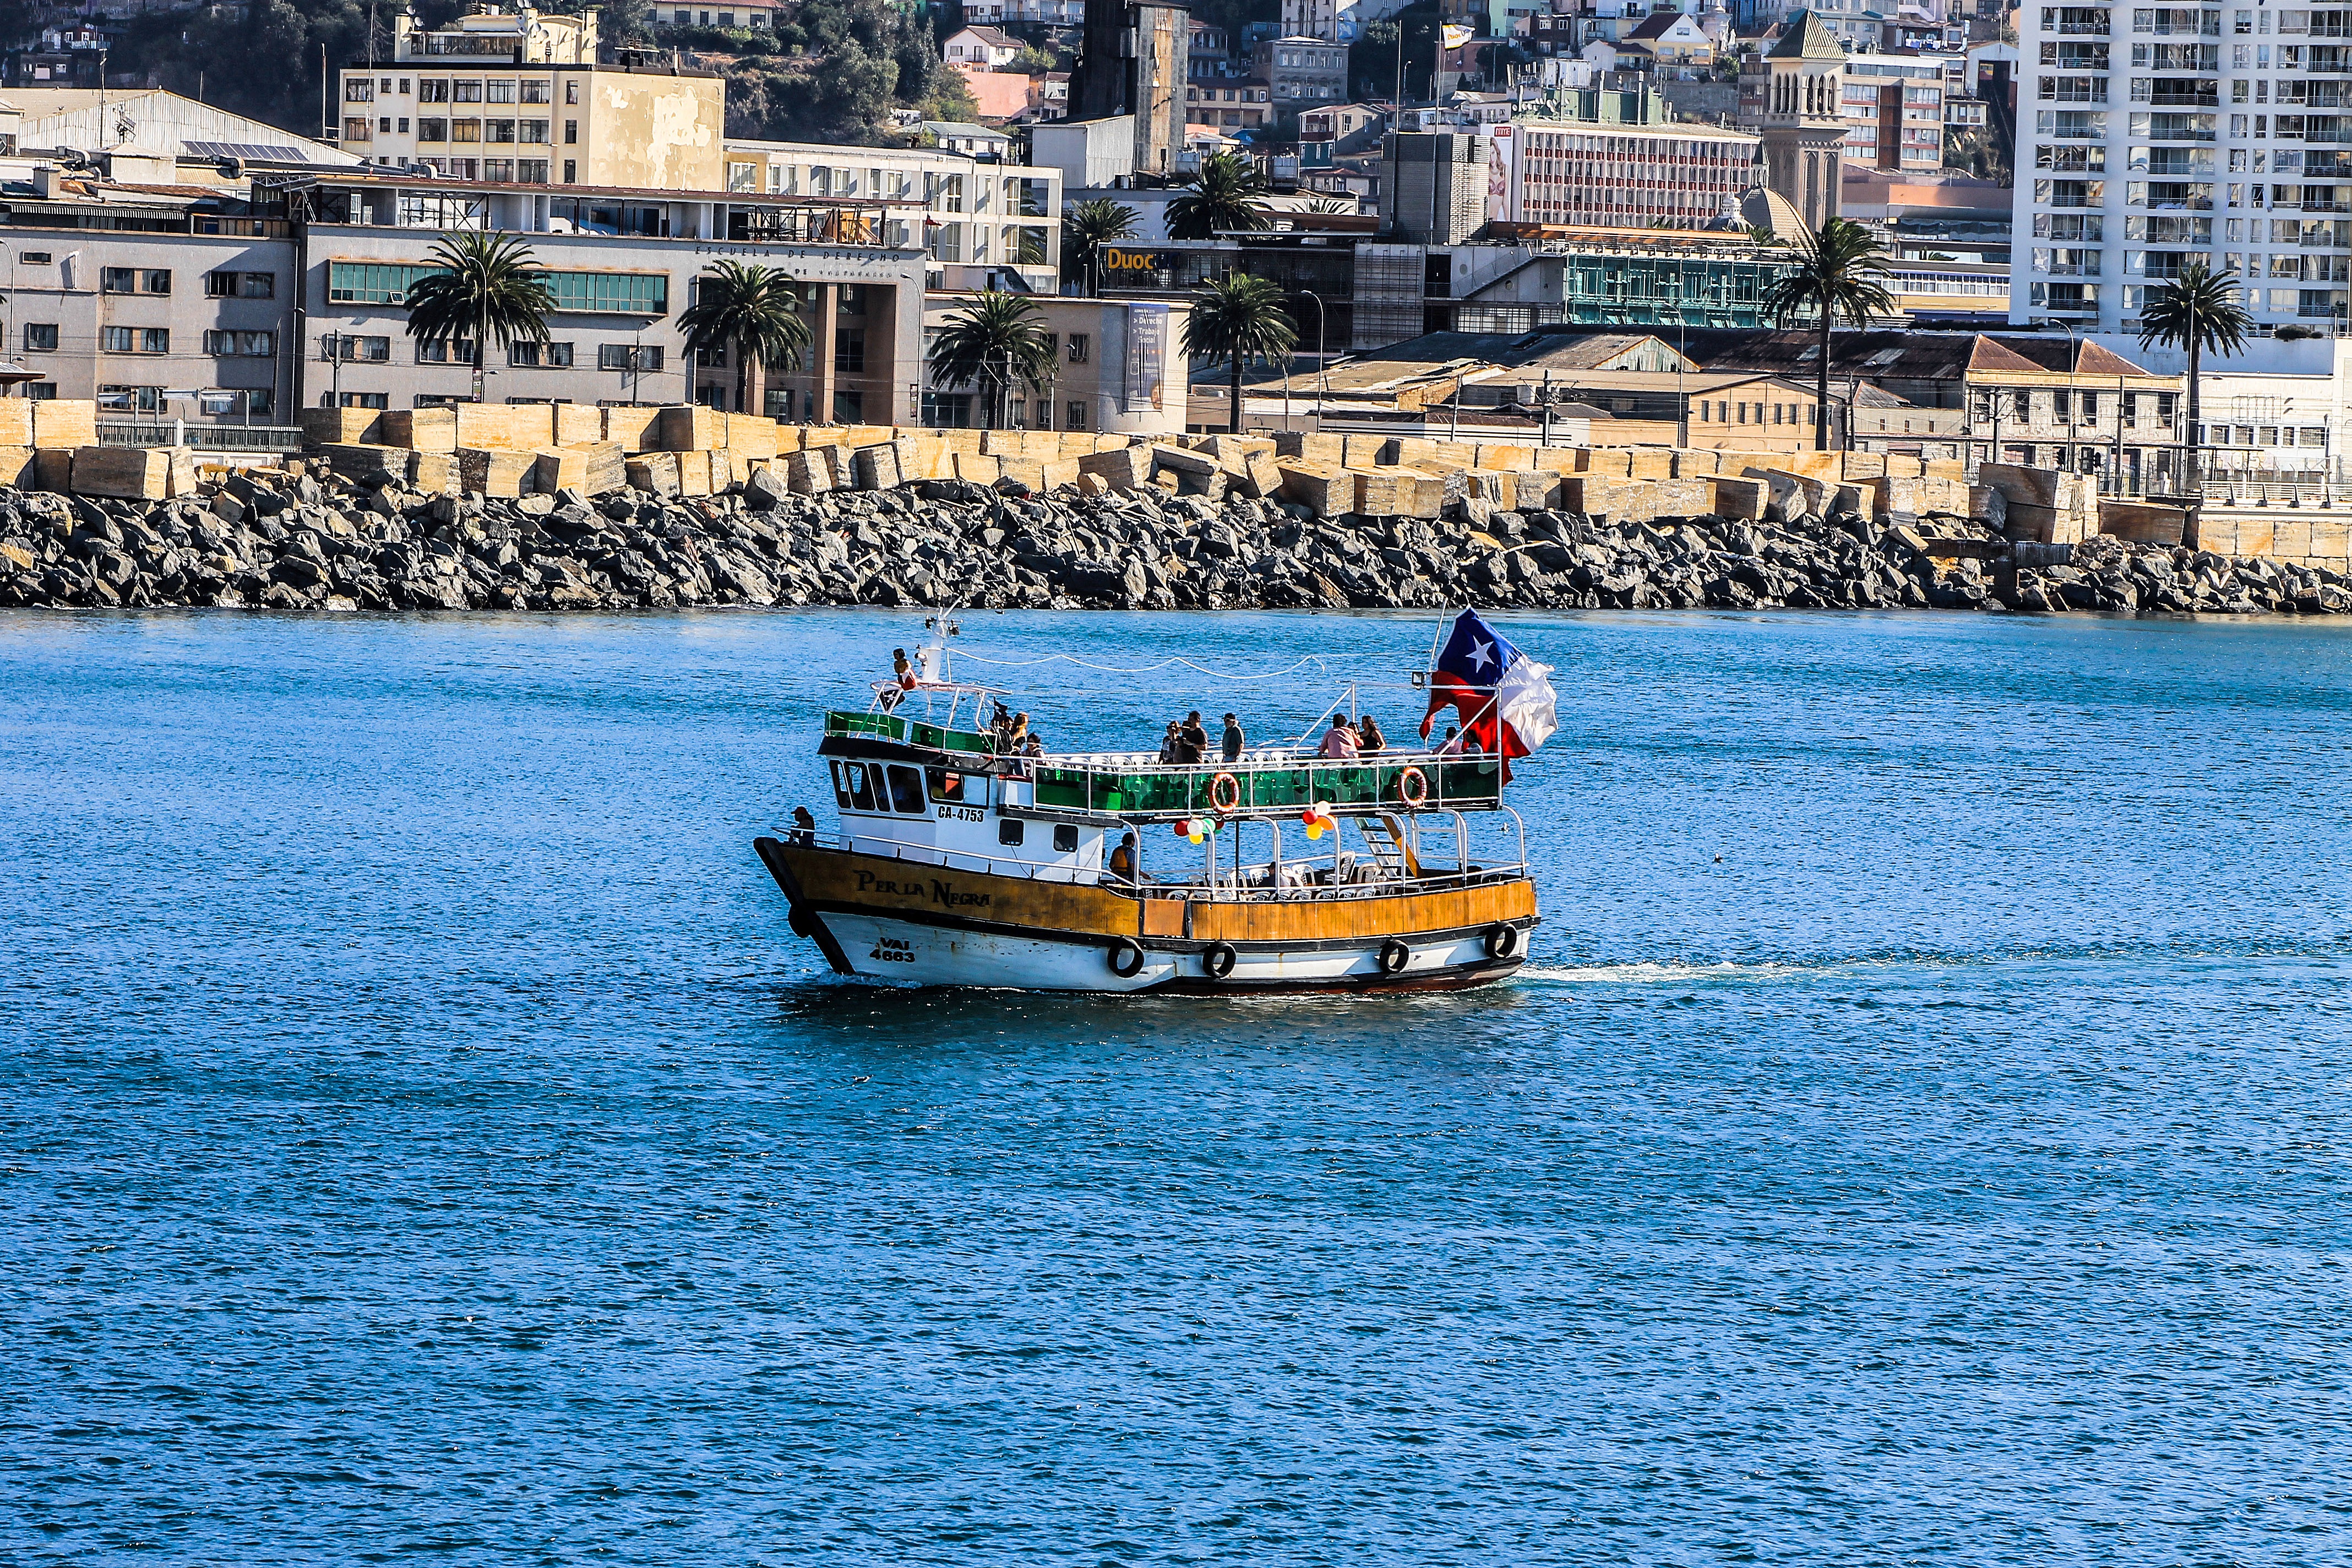
sea, coast, sky, boat, ship, spring, vehicle, bay, harbor, waterway, chile, ferry, hills, boating, channel, watercraft, passenger ship, baron dock